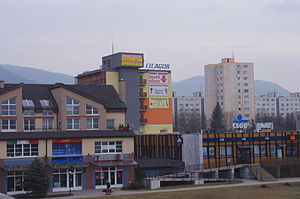
Dubnica nad Váhom
Dubnica nad Váhom er en by i det nordvestlige Slovakiet, med et indbyggertal på ca. 25.000. Byen ligger i regionen Trenčín, ved bredden af floden Váh.